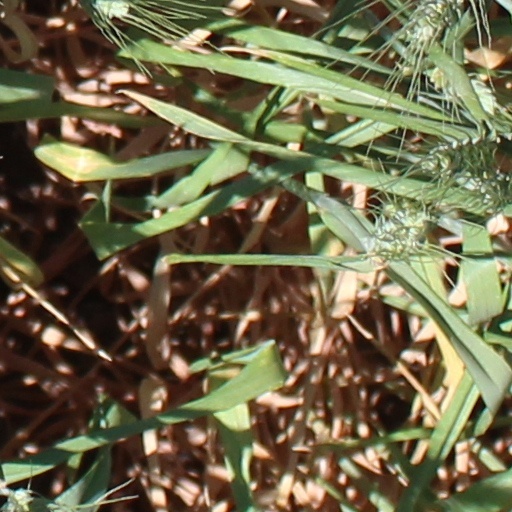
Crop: wheat